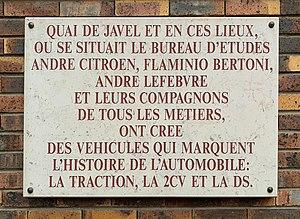
Plaque indiquant l'ancien emplacement du bureau d'études de Citroën où furent conçues des voitures mythiques, 44 rue du Théâtre (Paris).
La rue du Théâtre est une rue du 15ᵉ arrondissement de Paris.
André Citroën, né le 5 février 1878 à Paris 9ᵉ au 44, rue Laffitte, et mort le 3 juillet 1935 à Paris 16ᵉ, est un ingénieur polytechnicien français, pionnier de l'industrie automobile, fondateur de l'empire industriel automobile de même nom en 1919.
André René Lefèbvre, né le 19 août 1894 à Louvres et mort le 4 mai 1964 à St Germain en Laye, est un ingénieur dans le domaine de l'automobile. Il commence sa carrière aux côtés de Gabriel Voisin. Après un court passage chez Renault, il effectue l'essentiel de sa carrière chez Citroën.
Flaminio Bertoni, né le 10 janvier 1903 à Masnago, une bourgade de la ville de Varèse, en Lombardie et mort le 7 février 1964 à Antony, est un designer industriel et sculpteur italien.